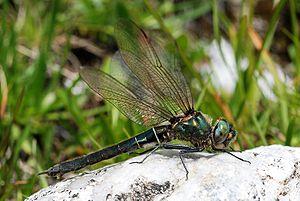
La Réserve naturelle nationale du Lac Luitel est la première réserve naturelle nationale créée en France, le 15 mars 1961. Située en Auvergne-Rhône-Alpes dans le département de l'Isère, elle occupe une surface de 17 ha et protège les tourbières et la flore originale du pourtour du lac Luitel.
La famille des Corduliidae ou Corduliidés fait partie des Anisoptères dans l'ordre des Odonates. Anciennement, cette famille était considérée comme une sous-famille des Libellulidae. On retrouve près de 150 espèces de Cordullidae à travers le monde.
La Cordulie alpestre ou Chlorocordulie alpestre est un insecte odonate anisoptère de la famille des Corduliidae, du genre Somatochlora.